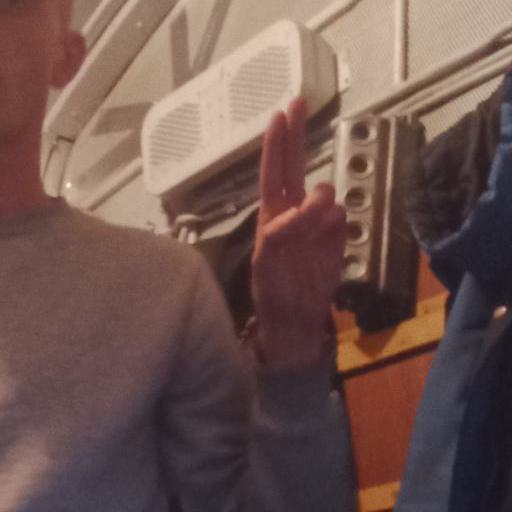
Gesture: two_up